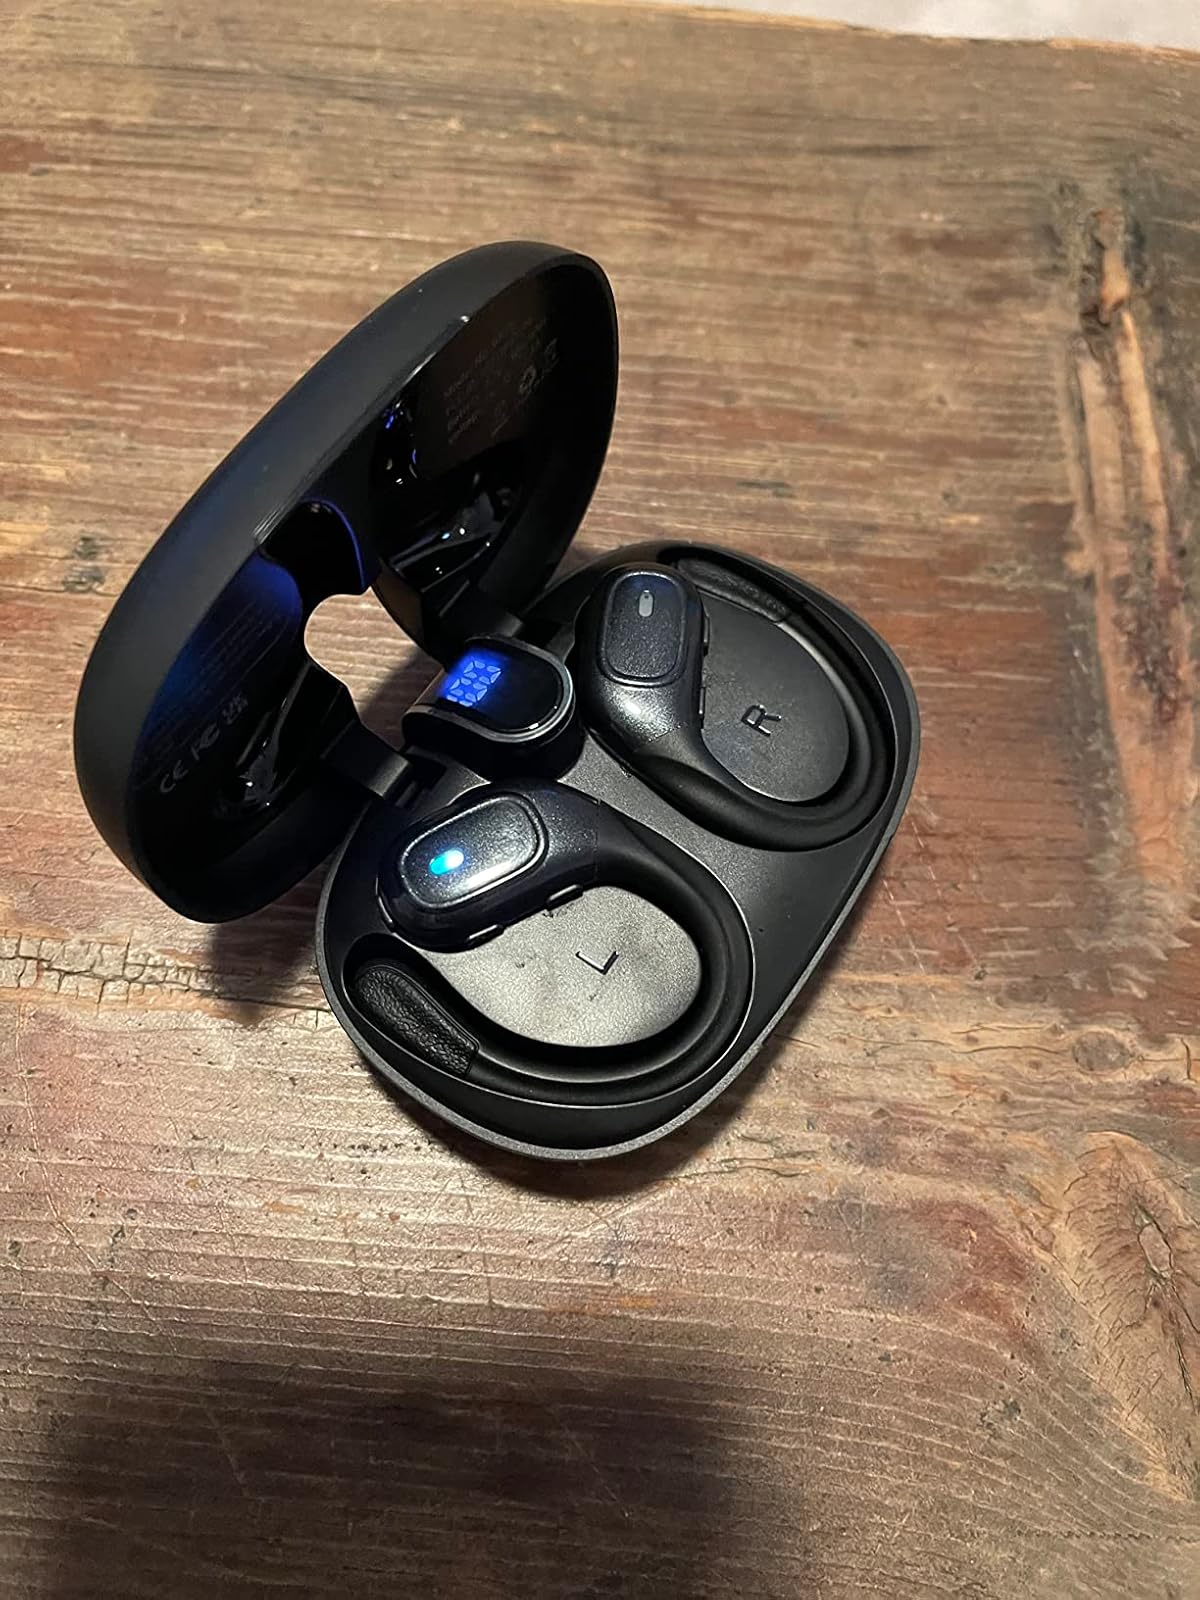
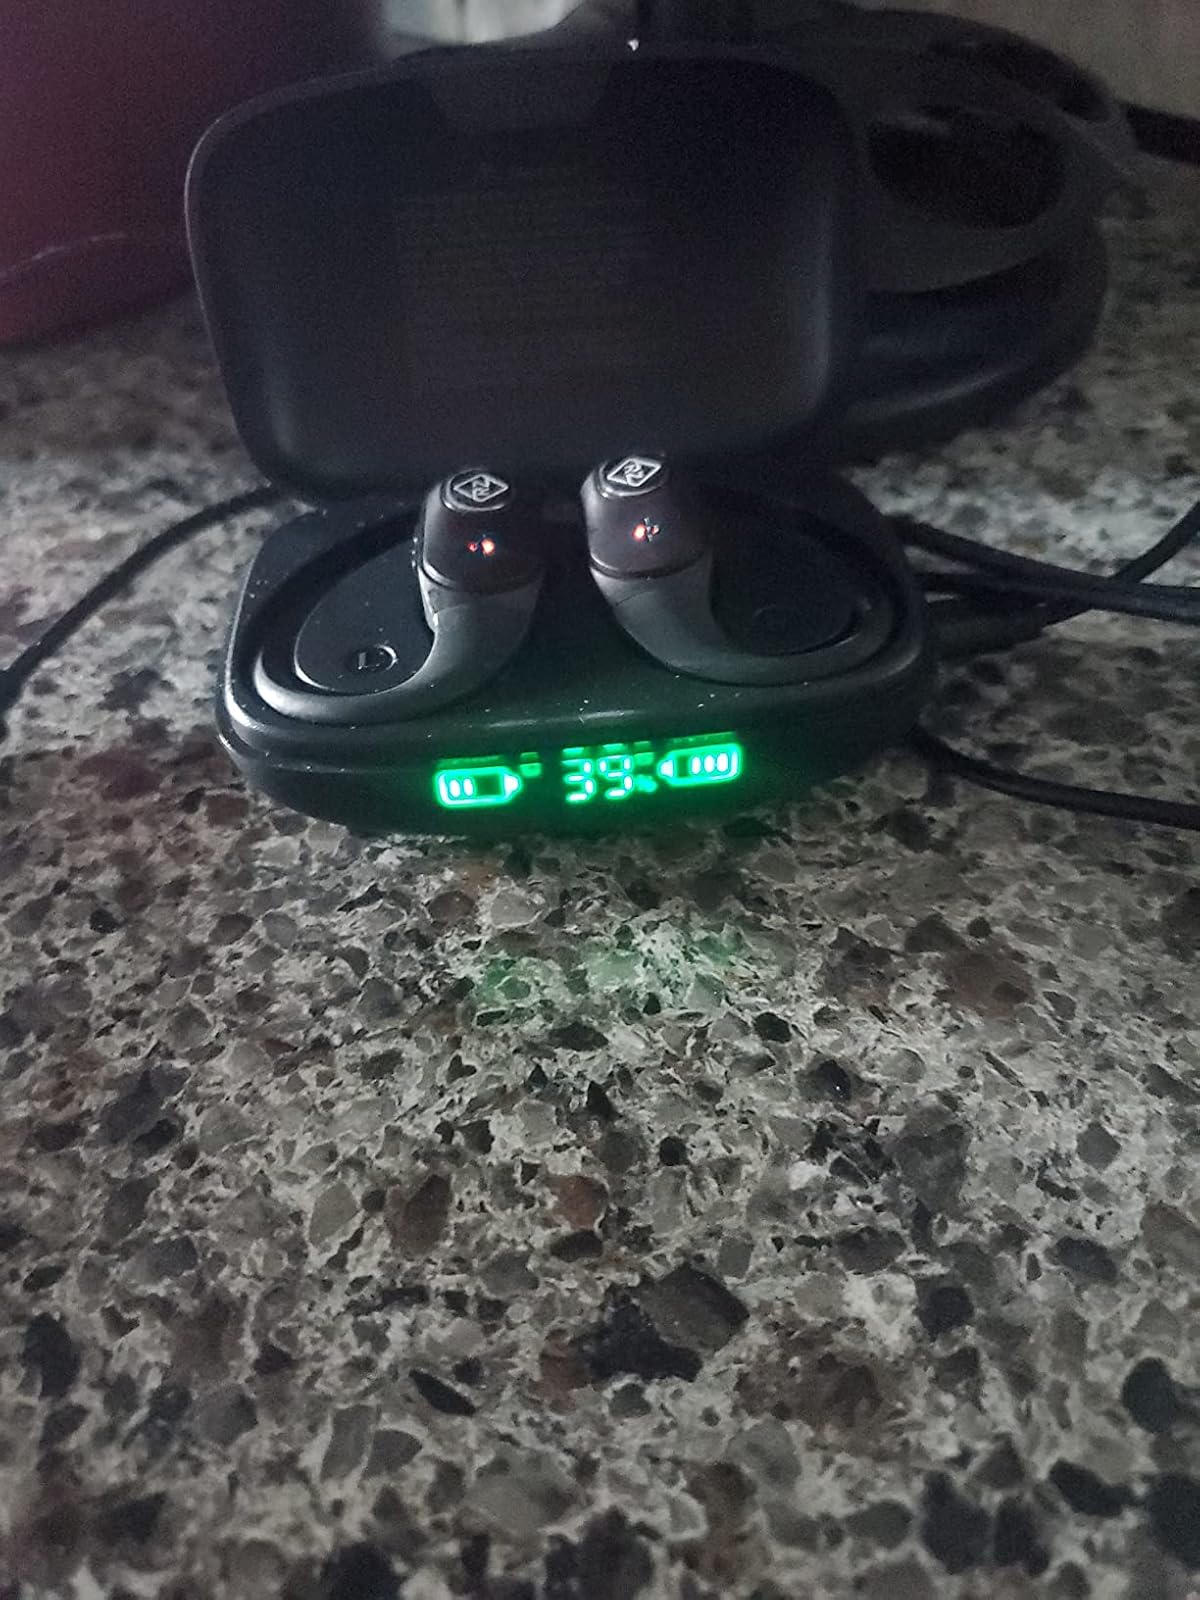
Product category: earbuds
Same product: no